Electoral Palatinate

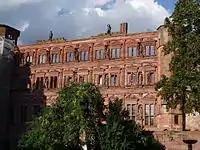
Heidelberg Castle, destroyed by the French in 1689 and never rebuilt

Frederick was evicted from Bohemia in 1620 following his defeat by the forces of Ferdinand II, Holy Roman Emperor, at the Battle of the White Mountain. Over the period 1621–1622, the Palatinate was occupied by Spanish and Bavarian troops and Frederick was exiled to the Dutch Republic. His territories and electoral rights were transferred to the distantly related but Catholic Maximilian I of Bavaria, Duke of Bavaria and now Prince Elector Palatine.